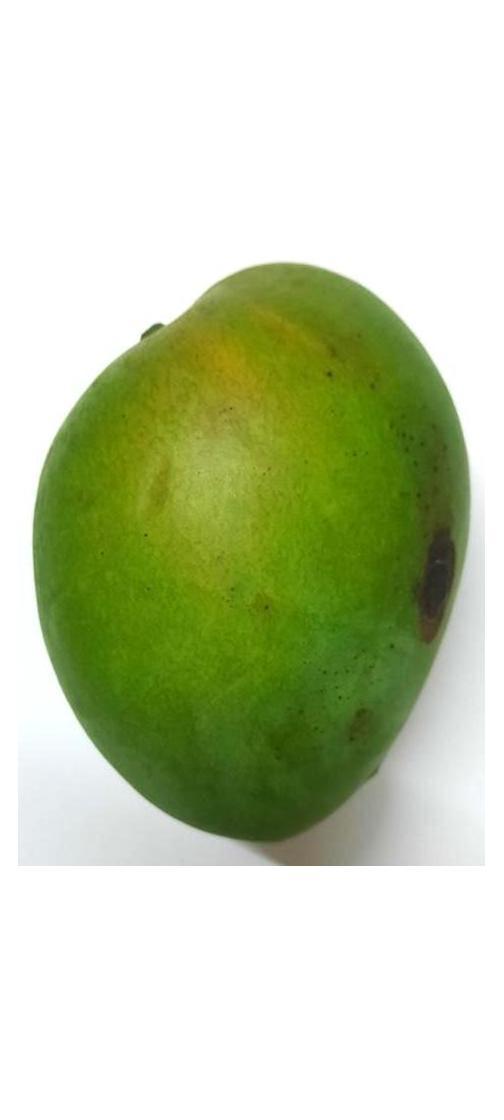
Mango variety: Harivanga